Hidden Markov model

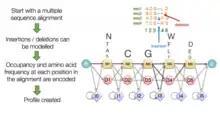
A profile HMM modelling a multiple sequence alignment of proteins in Pfam

HMMs can be applied in many fields where the goal is to recover a data sequence that is not immediately observable (but other data that depend on the sequence are). Applications include: